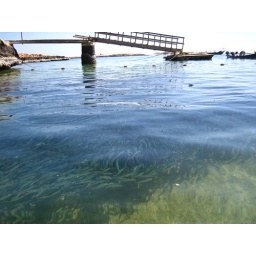
Shoal of fish in clear sea water with fishermen in the distance. The ripples are from fish which break the surface of the water.